Climate change in Vermont

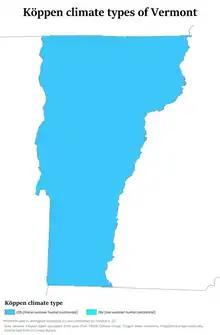
Köppen climate types in Vermont, showing that as of the mid 2010s, nearly the entire state is warm-summer humid continental.

Climate change in Vermont encompasses the effects of climate change, attributed to man-made increases in atmospheric carbon dioxide, in the U.S. state of Vermont.